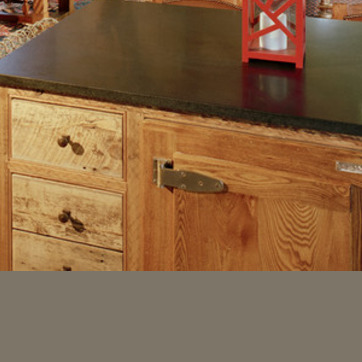
Material: metal